List of Orange Is the New Black characters

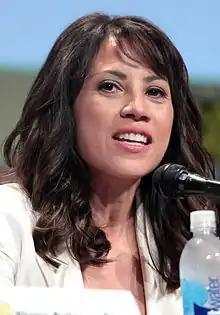
Elizabeth Rodriguez

Aleida Diaz (played by Elizabeth Rodriguez) – Daya's mother. She was incarcerated for helping her boyfriend Cesar with his drug dealing business and taking the blame for him. In flashbacks, it is shown that she had little concern for her children and was obsessed with her boyfriend. She says during a visitation that she is upset that he will not visit her. She treats Daya rudely in the prison, and goes so far as to attempt to seduce Bennett to make Daya angry. She later shows a softer side and advises Daya to have her baby, even going so far as to concoct a plan to allow Bennett to keep his job. She also finds herself competing with Gloria to care for Daya during the more difficult times of her pregnancy, finally forcing her to take on a maternal role in her daughter's life. She has high status among the other Hispanic inmates. During the second season, she battles with Gloria to be a mother to Daya, and manipulates Bennett to bring in contraband from the outside hidden in his prosthetic leg. During the third season, she attempts to convince Daya to give her unborn child to Pornstache's mother Delia so that she would have a better life and to get a monthly payment from her. Later, she decides that it would be better for Daya to keep her baby and tells Delia that Daya's baby died during childbirth while in reality Cesar picked up the child. Despite this, her cruel and vindictive side is shown when she spreads deliberately untrue and transphobic rumors about Sophia to the other inmates in response to a fight between her and Gloria, resulting in Sophia being attacked by the other inmates, something which weighs heavily on Gloria's conscience. During the fourth season, Aleida is informed that she is eligible for parole and she asks Gloria to watch over Daya after her release. After she is released, she is picked up by Cesar's girlfriend Margarita. While in a restaurant, Margarita tells her that Cesar got her pregnant, and after becoming upset at the revelation, she yells at a man she believes was profiling her. She gets into an argument with Margarita in a clothing store after finding out that she was not planning to stay faithful to Cesar while he was in prison, and walks out on her. Later that day, after finding out that her cousin Jazmina spent her money sock on bail and an ER visit, she goes back to Margarita's apartment and states that she has nowhere else to go. At the end of the season, she is watching the press conference announcing the death of an inmate with Margarita, and becomes concerned for Daya's well-being since Caputo did not mention the deceased inmate's name on the air.